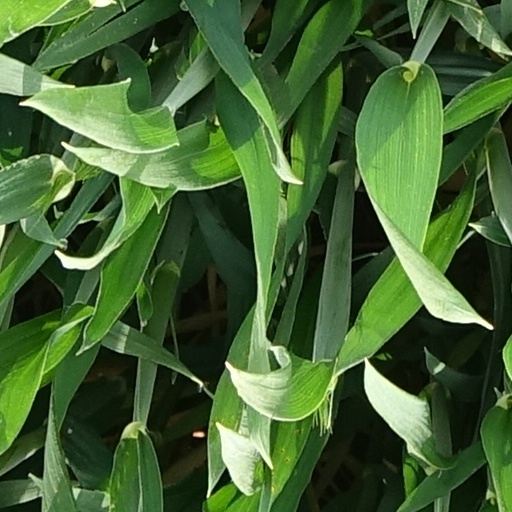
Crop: wheat